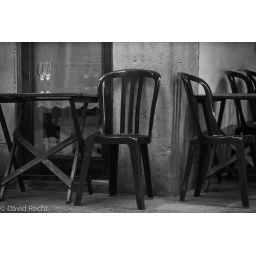
The corner of Bar All'Arco on a a backstreet near the fish market in Venice.